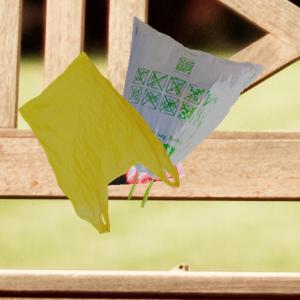
Label: plasticbags